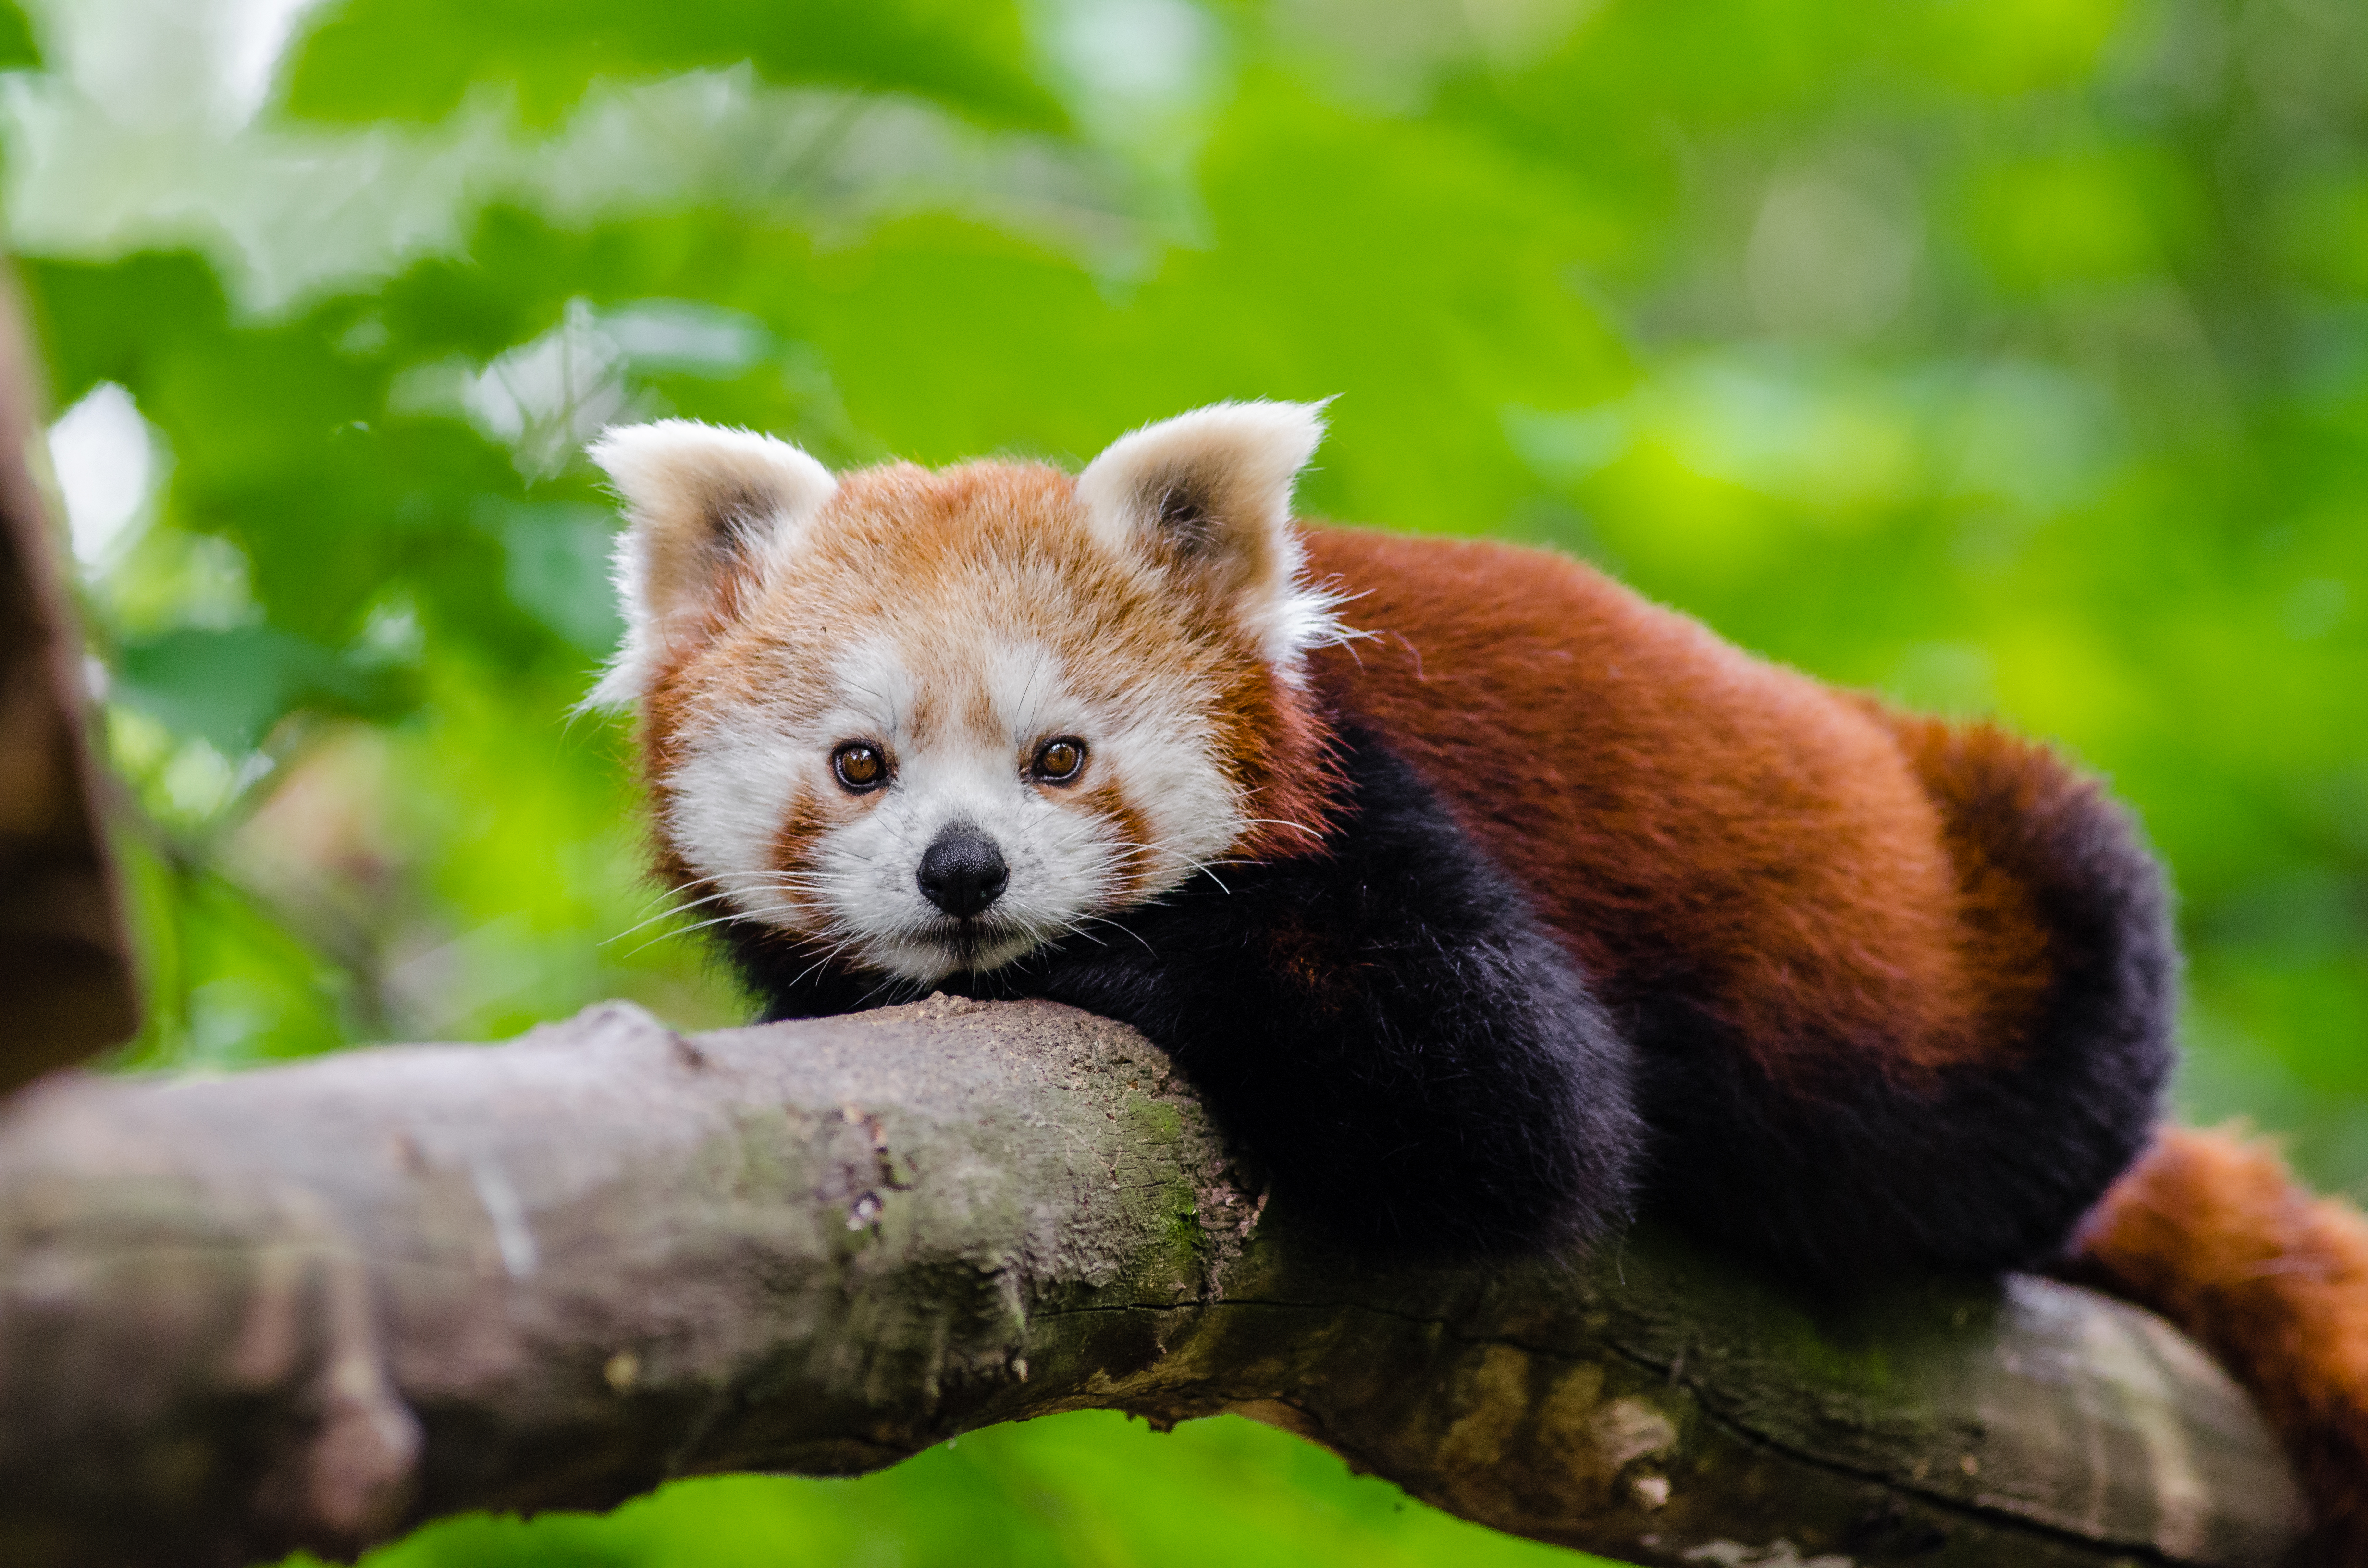
bokeh, animal, wildlife, zoo, red, mammal, fauna, red panda, panda, endangered, vertebrate, germany, dog breed group